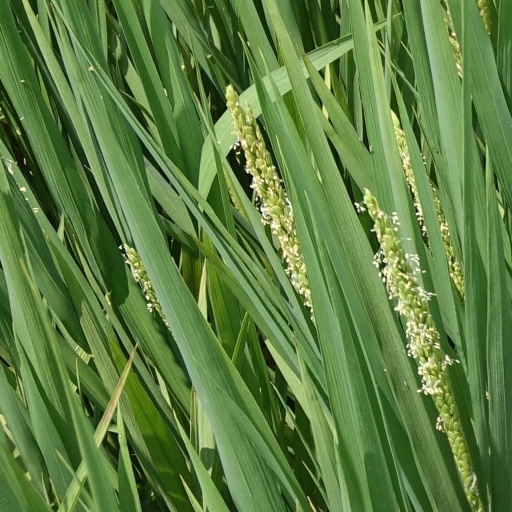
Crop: rice